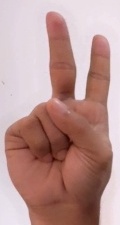
ASL sign: 2